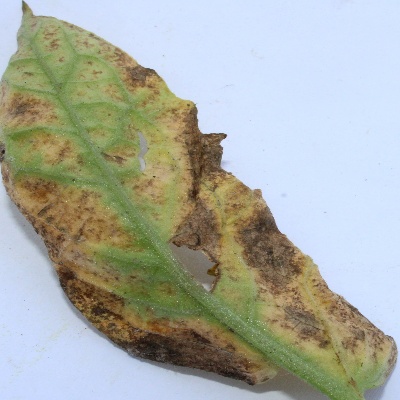
Crop: Tomato
Condition: verticulium wilt